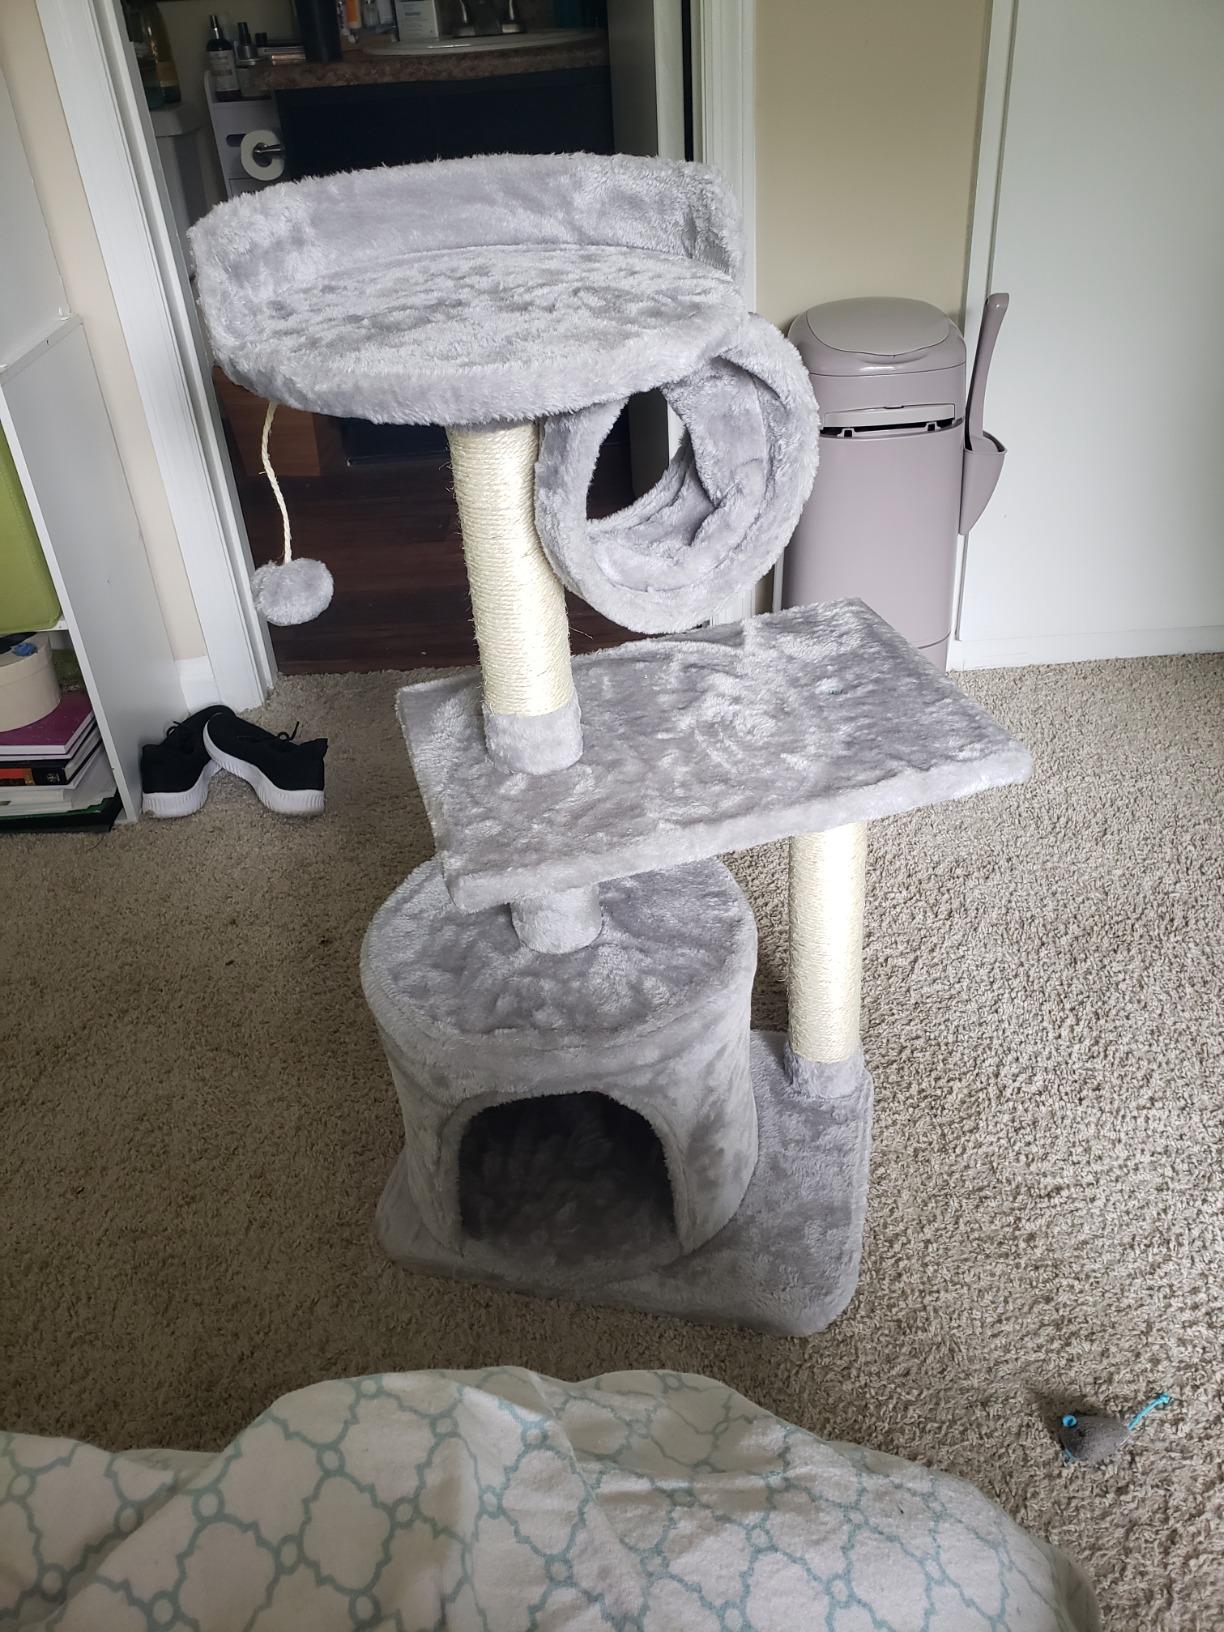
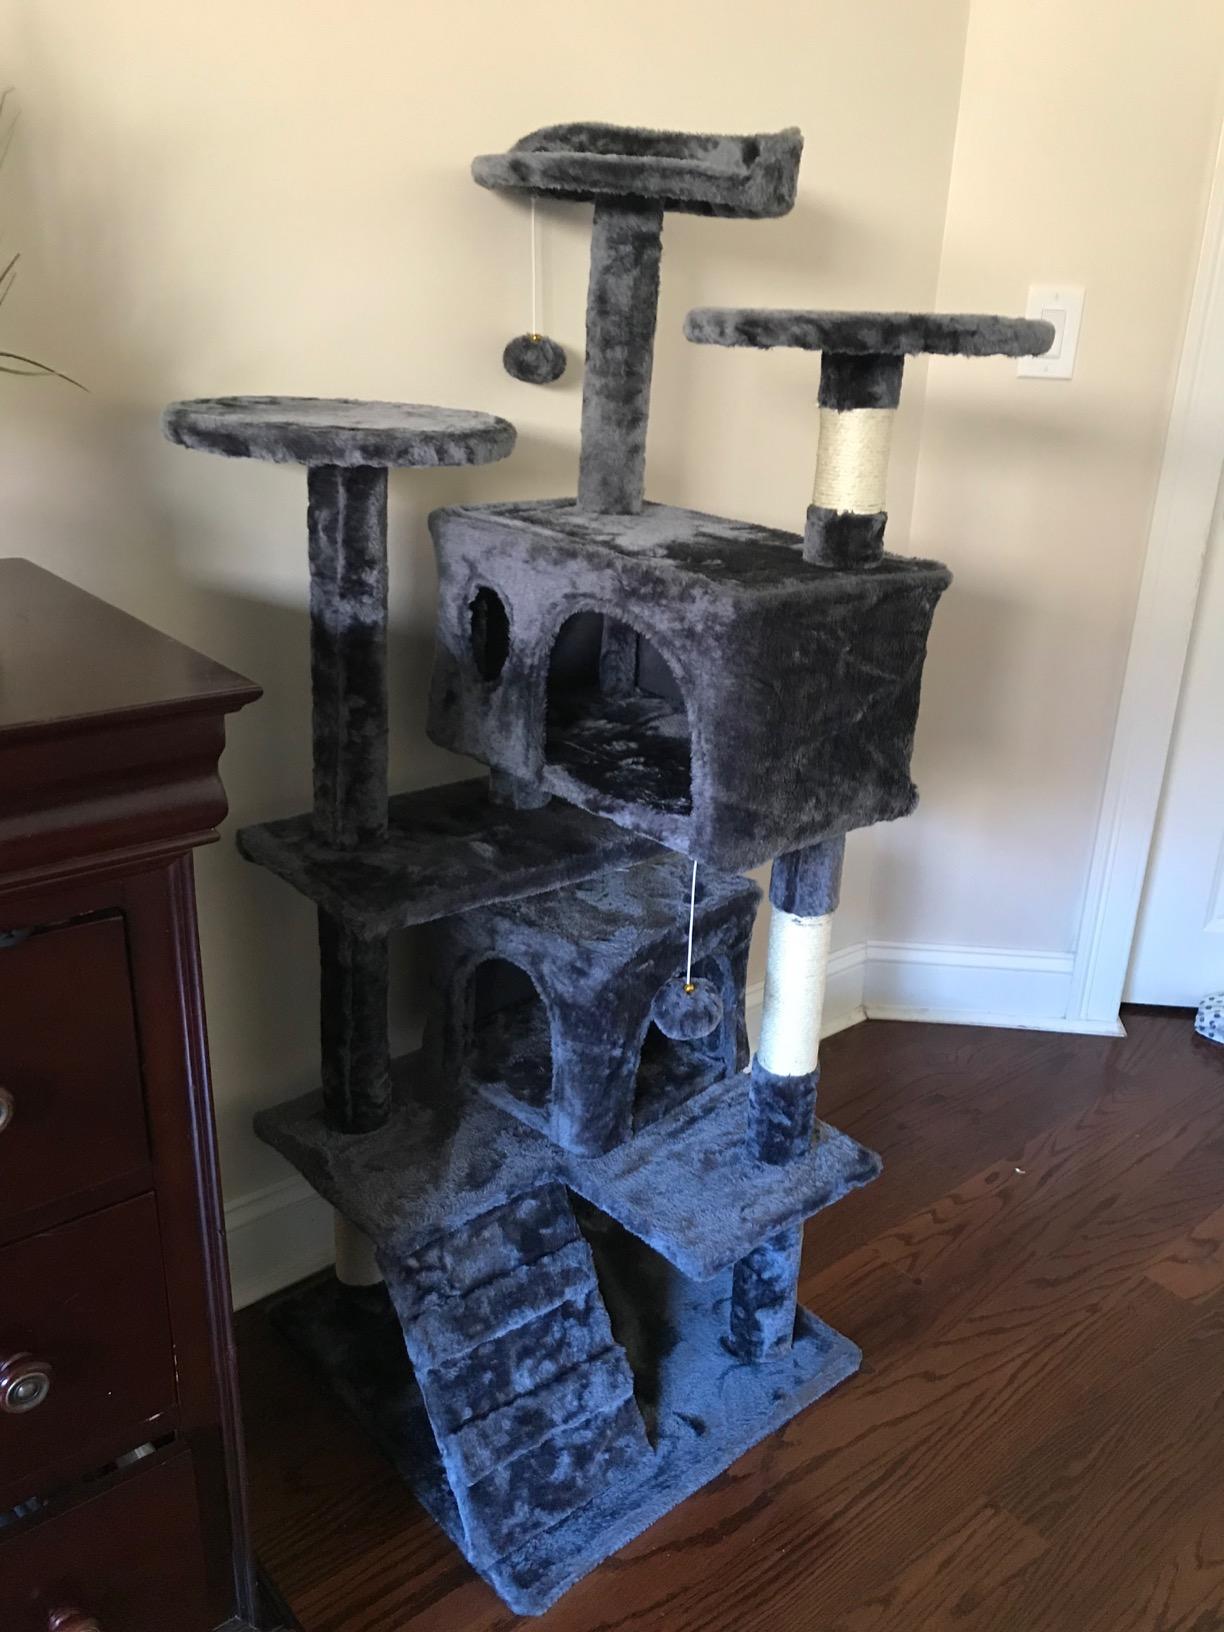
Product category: items_cat tree
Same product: no